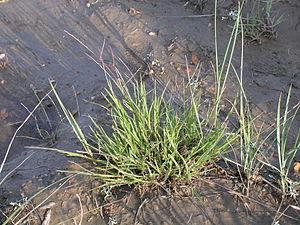
Muhlenbergia paniculata est une espèce de plantes monocotylédones de la famille des Poaceae, sous-famille des Chloridoideae, originaire d'Amérique. Ce sont des plantes herbacées, vivaces, cespiteuses, aux tiges dressées pouvant atteindre 45 cm de haut, qui préfèrent les habitats ouverts.